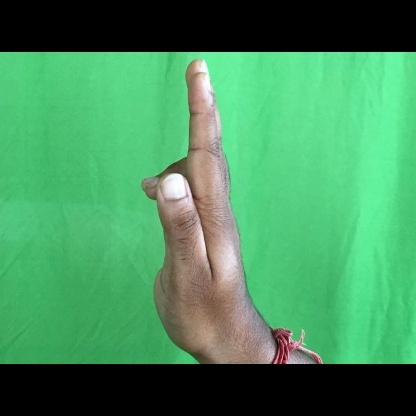
Mudra: Ardhapathaka